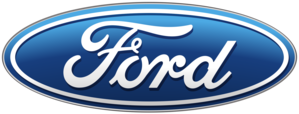
Ford est un constructeur automobile américain, basé à Dearborn, une banlieue de la ville de Détroit, dans le Michigan.
Le Football Club drouais, fondé en 1991 et basé à Dreux, est un club français de football.